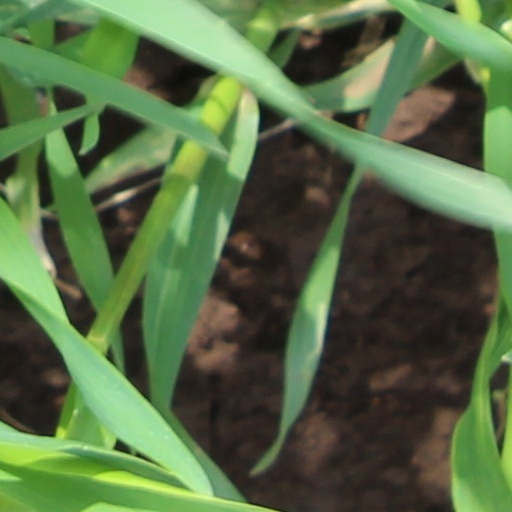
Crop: wheat